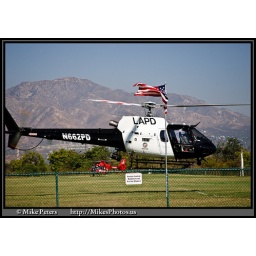
LAPD A-Star Air Ship painted in the new black and white scheme. N662PD @ 2010 American Heroes Airshow